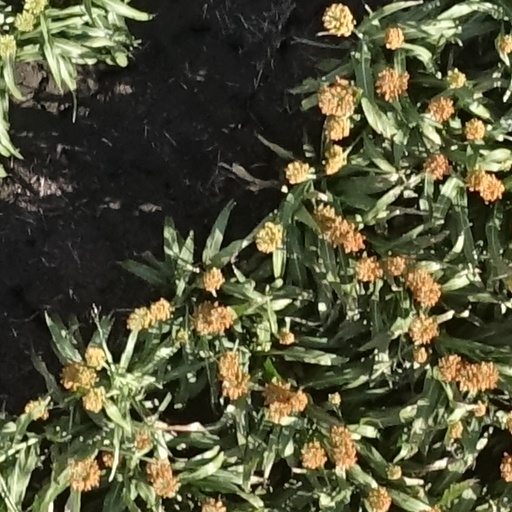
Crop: sorghum